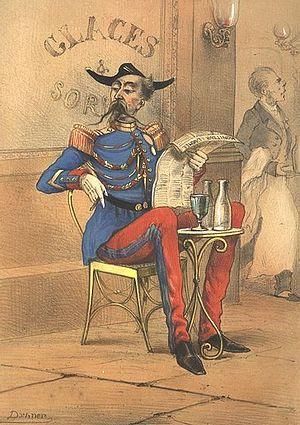
L’escadron des cent-gardes à cheval, couramment appelé l'escadron des cent-gardes ou plus simplement les cent-gardes, était un corps de cavalerie d’élite du Second Empire, attaché exclusivement à la personne de l’empereur Napoléon III. Créé par un décret impérial en 1854, il sera dissous en octobre 1870 après la défaite de Sedan.